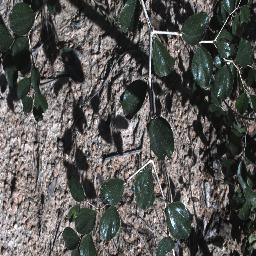
Label: chinee_apple